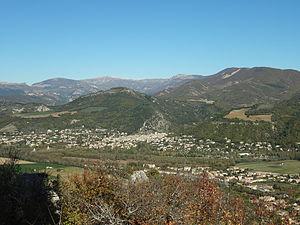
Volonne est une commune française, située dans le département des Alpes-de-Haute-Provence en région Provence-Alpes-Côte d'Azur.